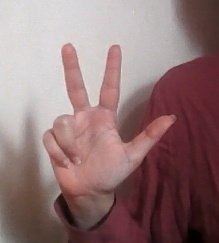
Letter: al